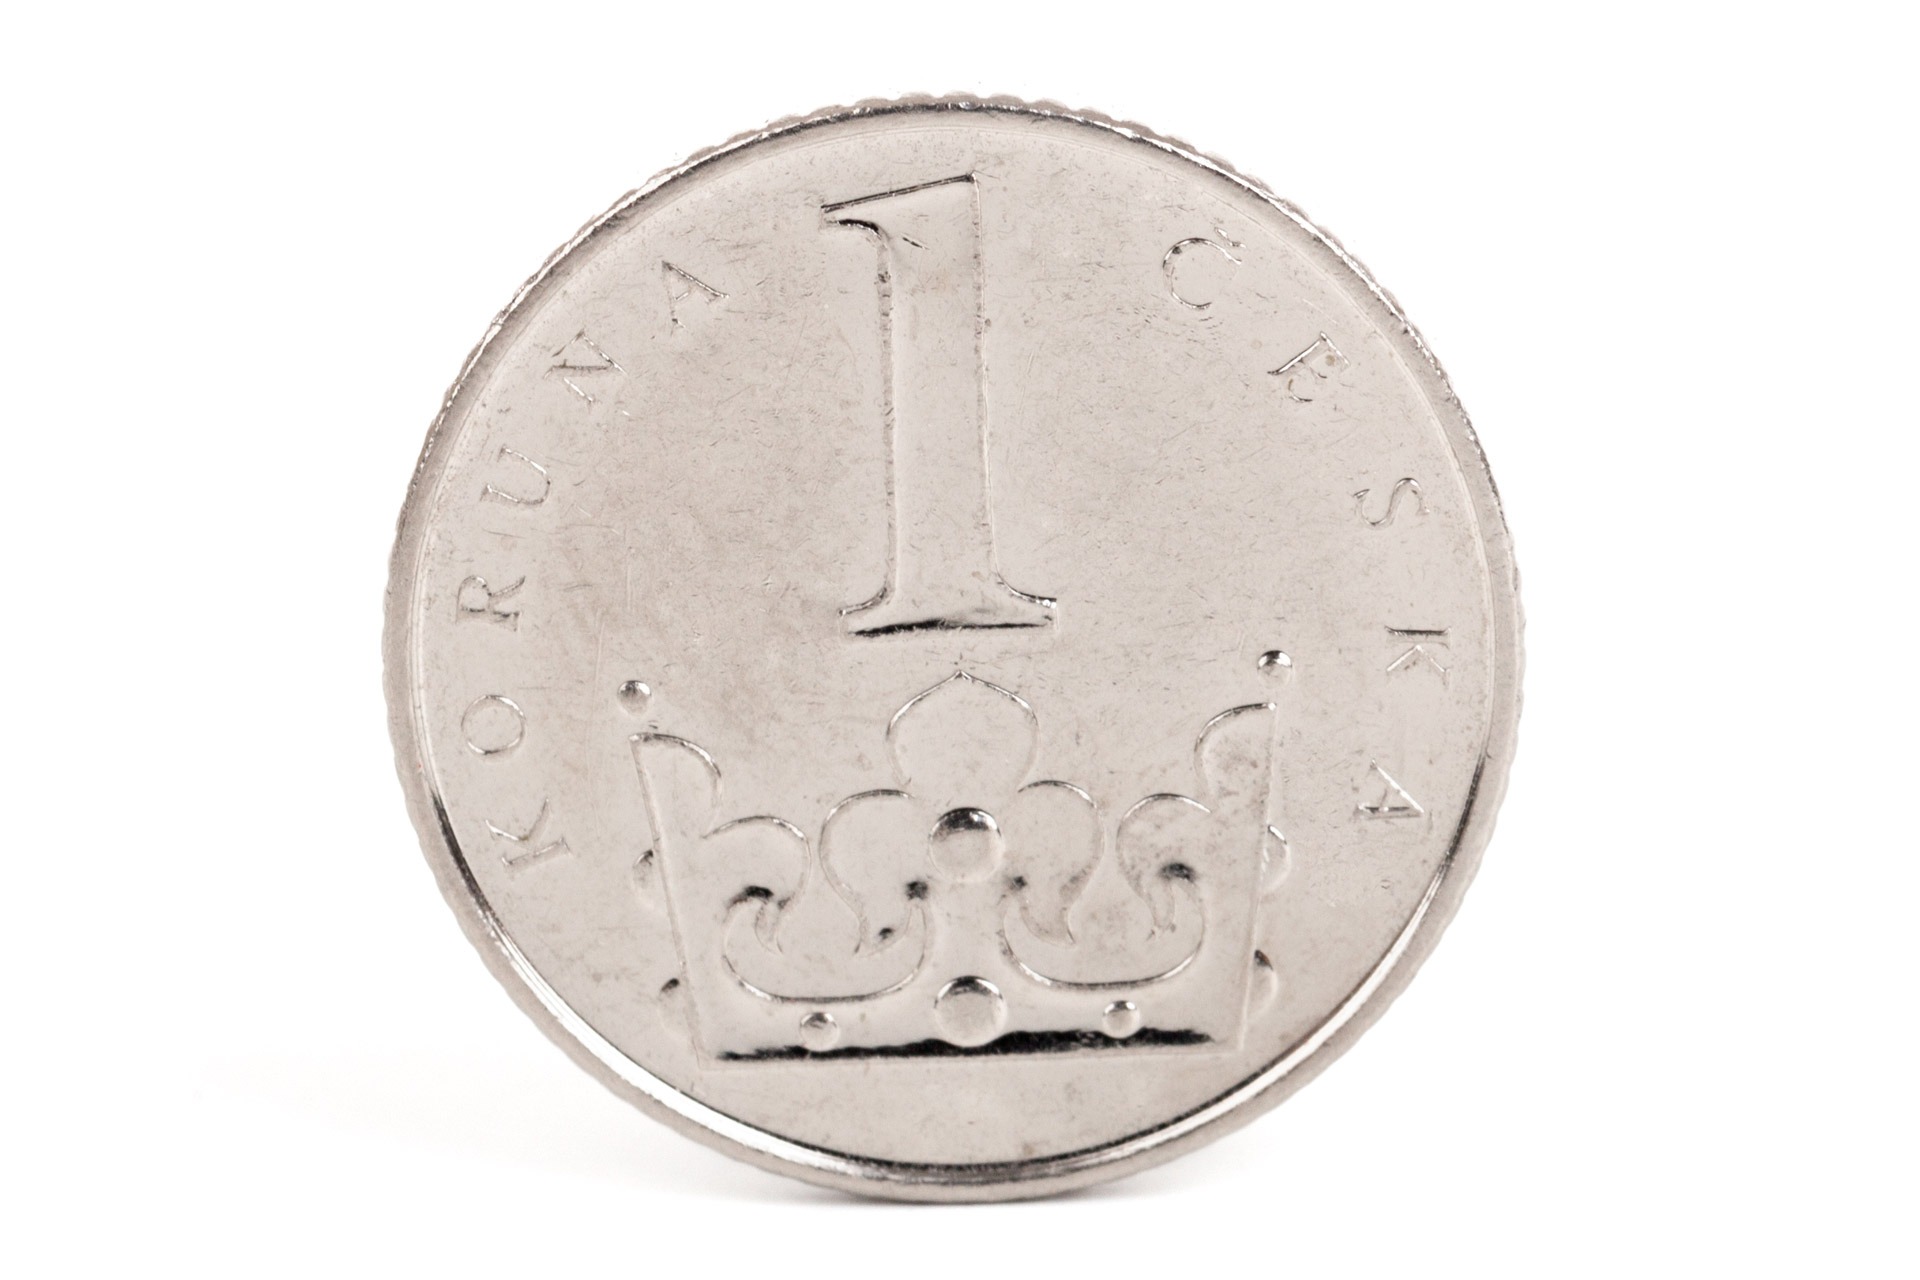
isolated, europe, money, business, cash, one, silver, currency, coin, european, republic, czech, economy, save, finance, exchange, czech koruna, czech crown